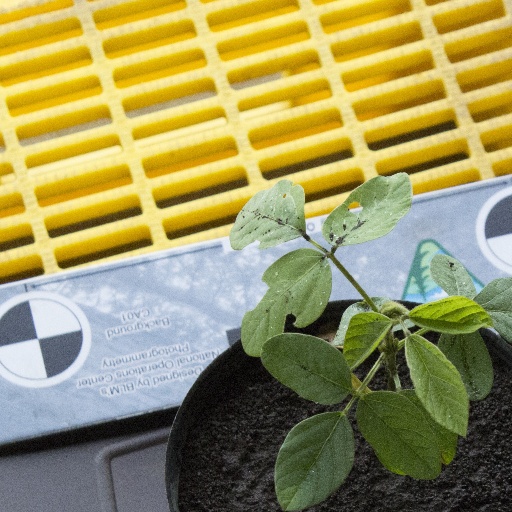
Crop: soybean